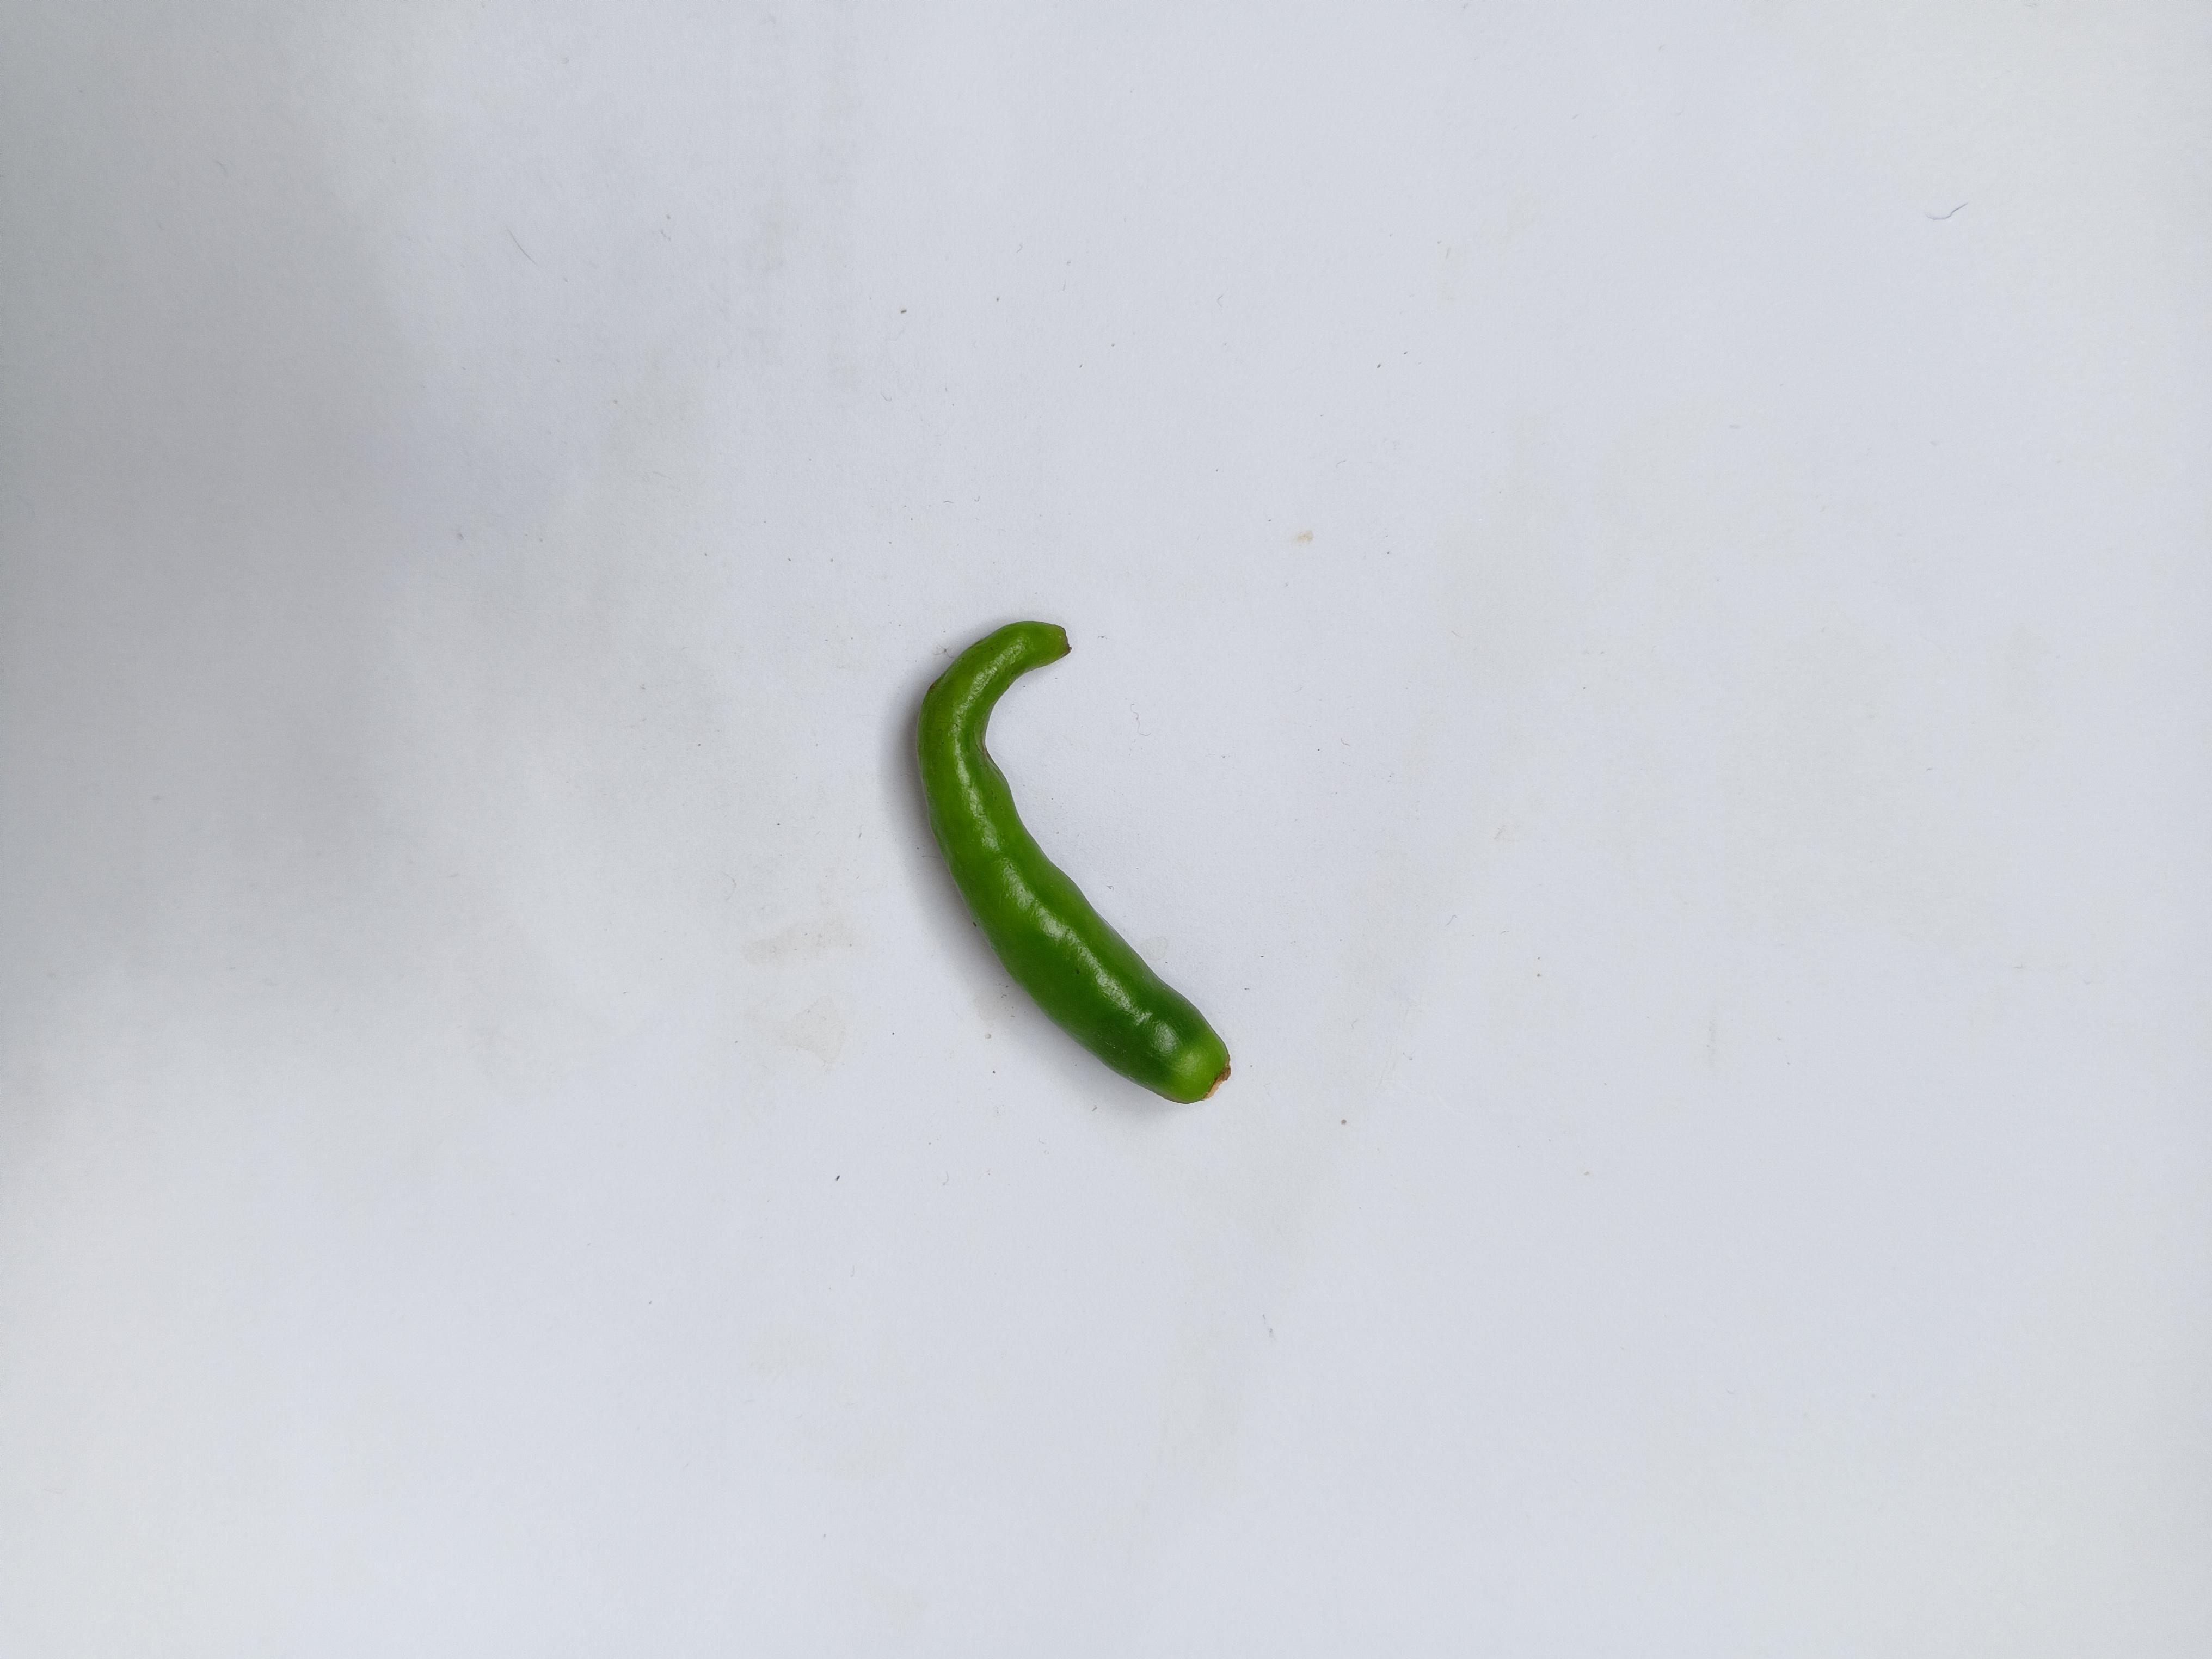
Label: Green Chili